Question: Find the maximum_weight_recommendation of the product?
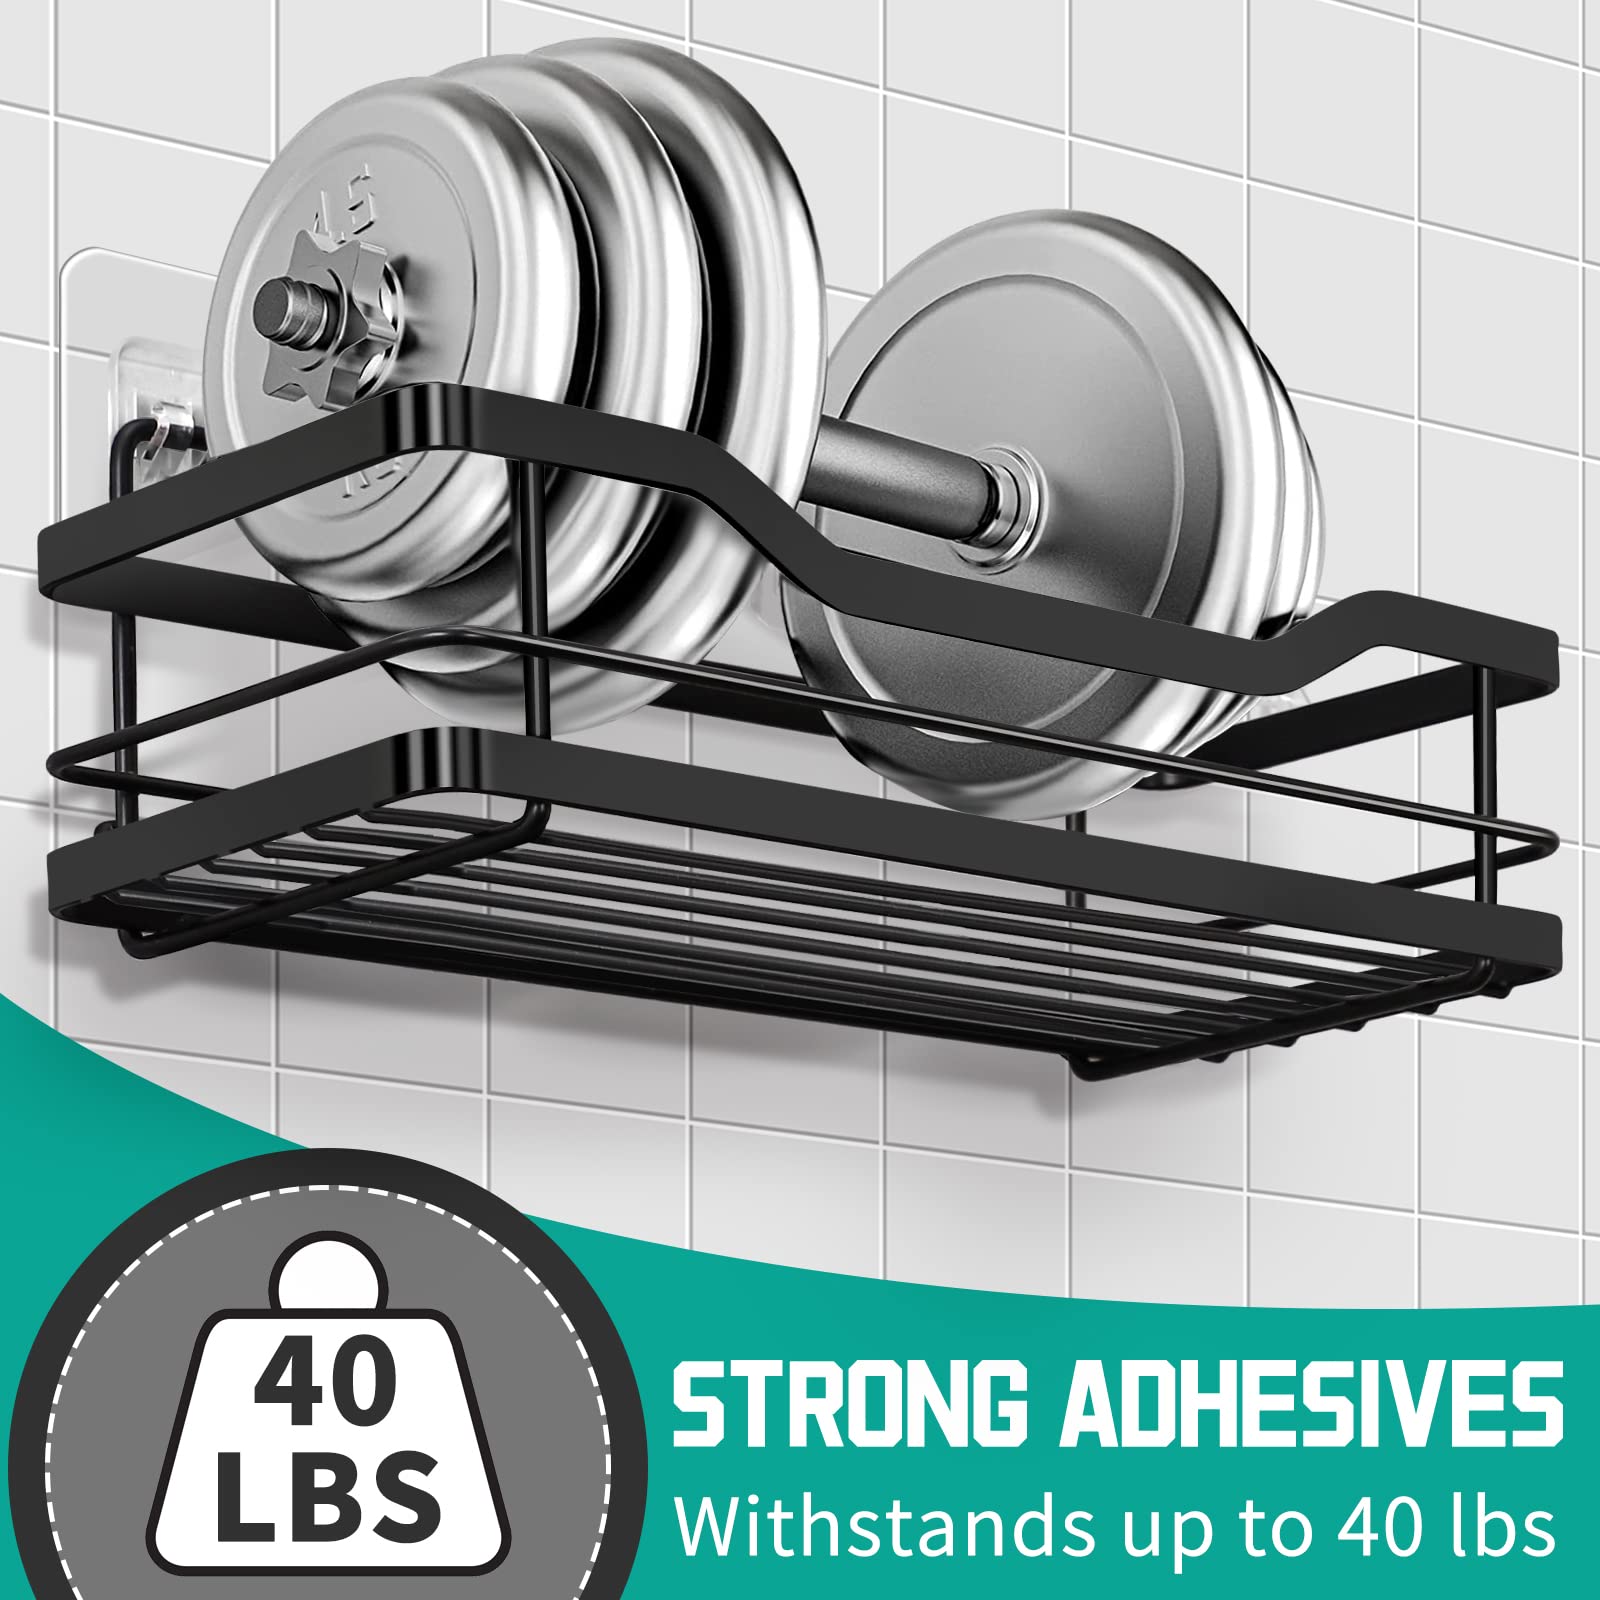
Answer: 40.0 pound